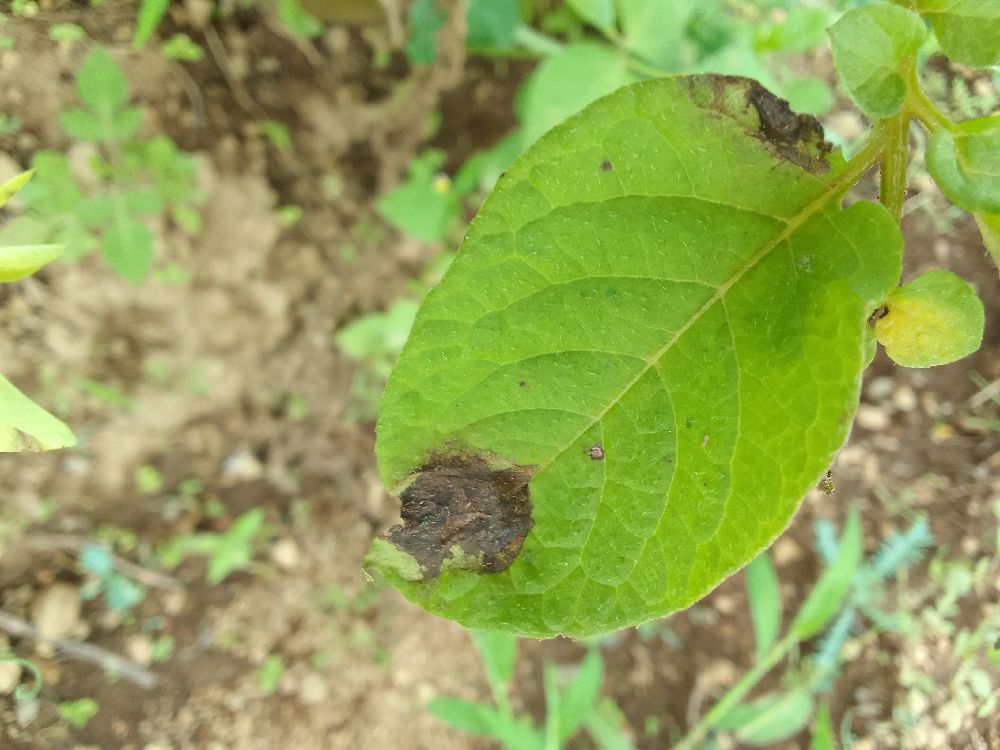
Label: Late blight